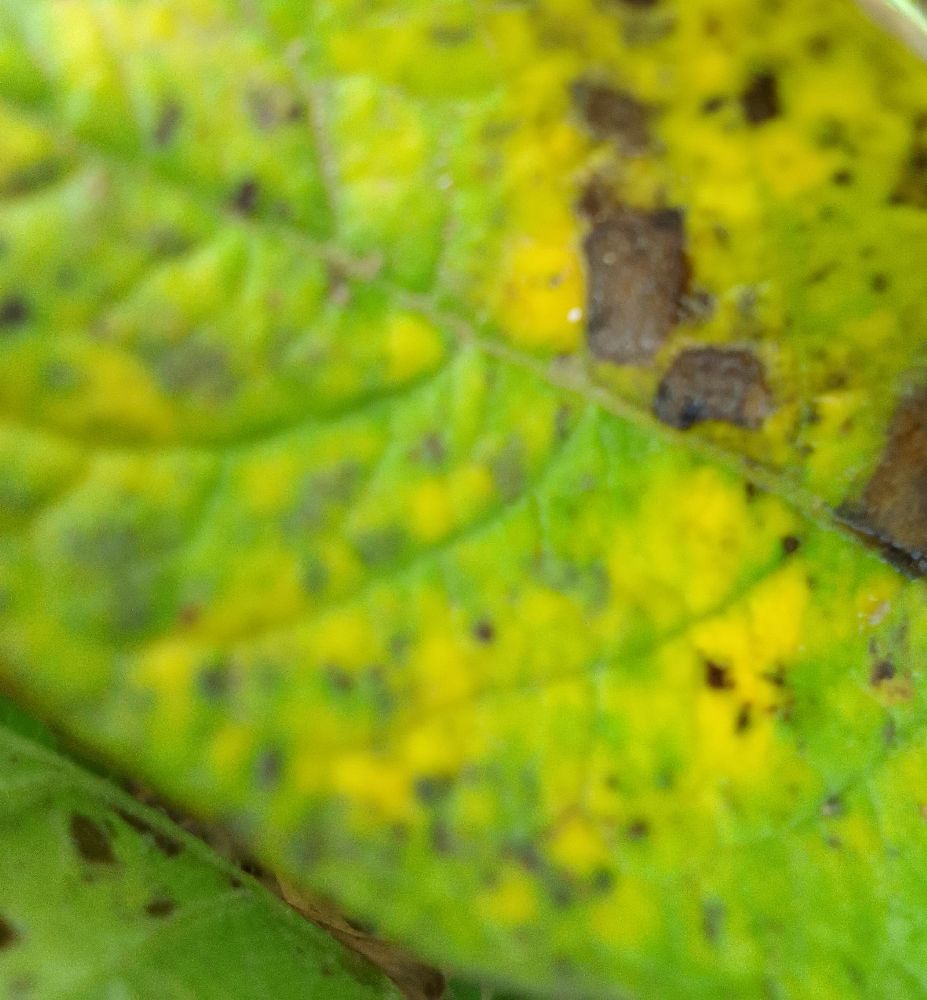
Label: Early blight